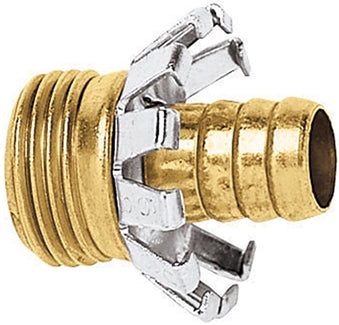
1/2  MALE COUPLER -BRASS
For hoses. For the end of the hose that connects to your watering tools. Brass body.
Brand: GILMOUR
Category: Home & Garden > Lawn & Garden > Watering & Irrigation > Garden Hose Fittings & Valves > Garden Hose Fittings